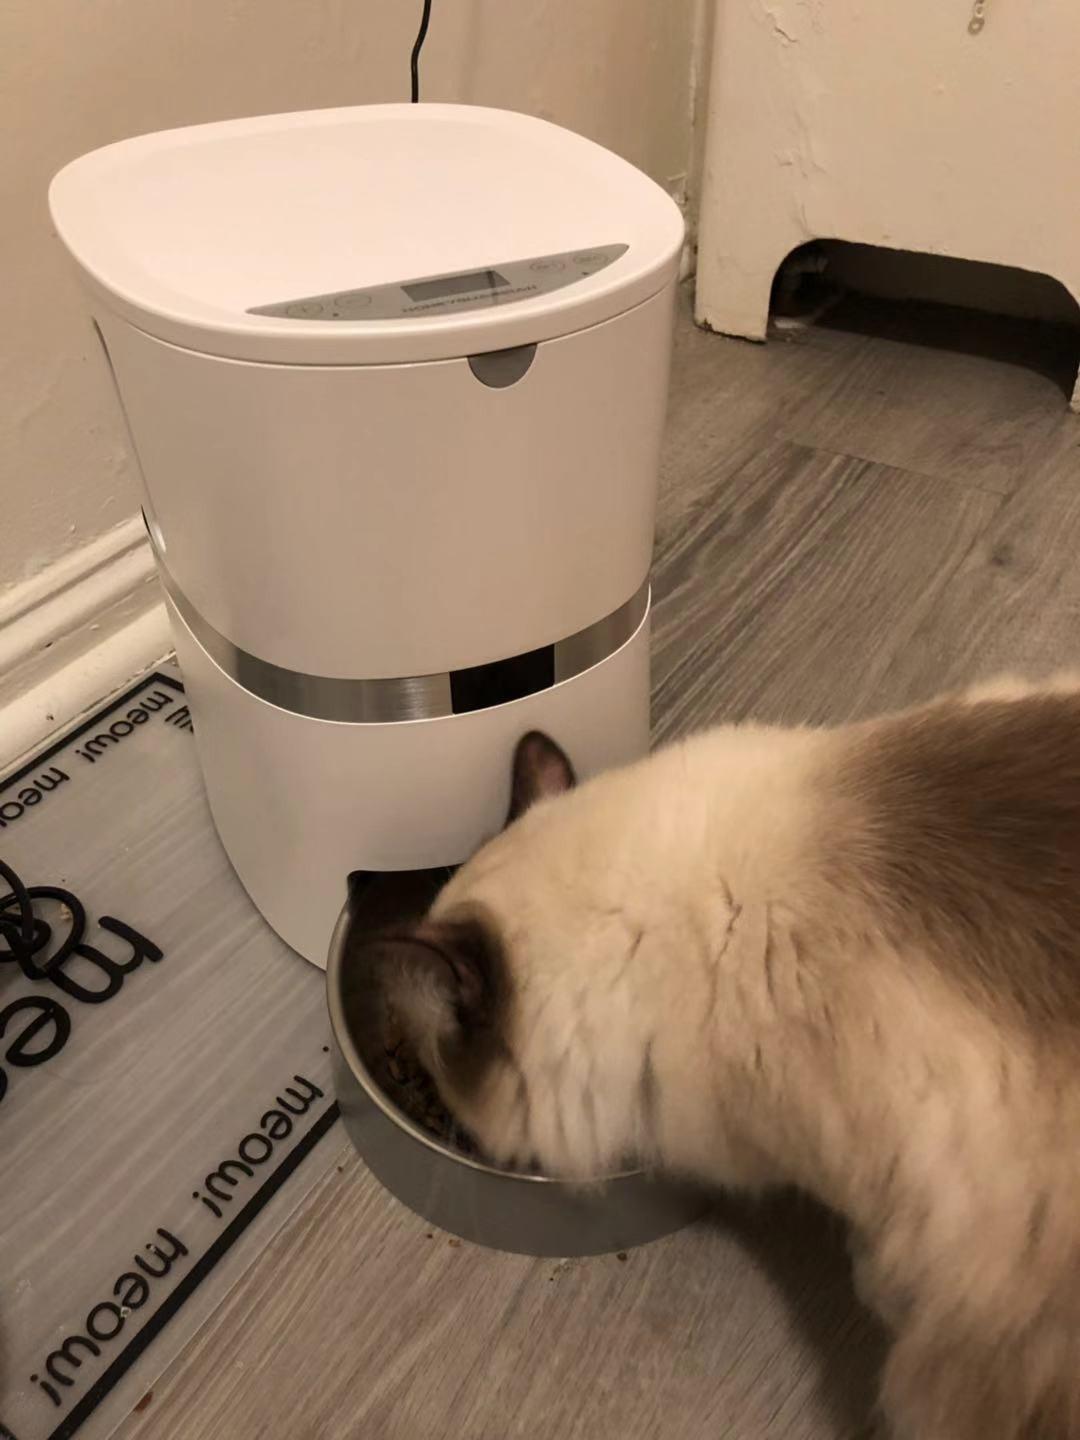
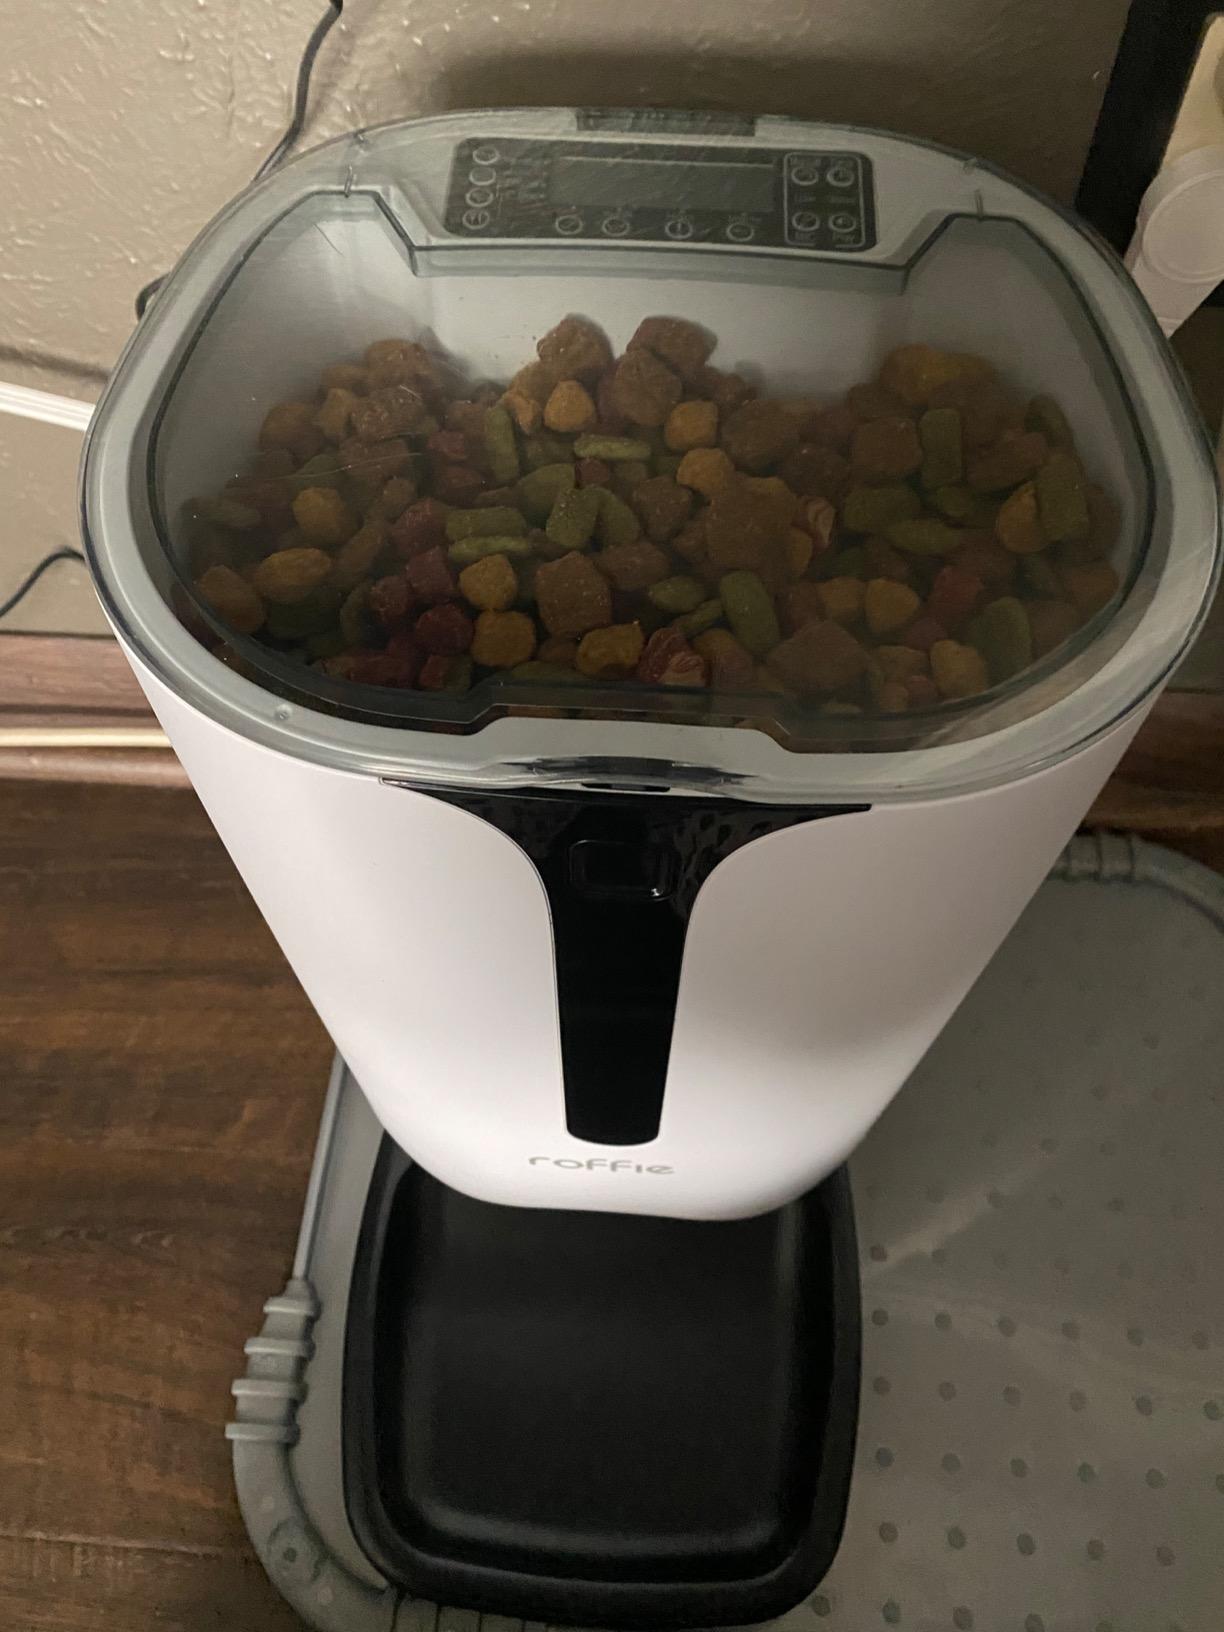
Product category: items_feeder
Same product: no